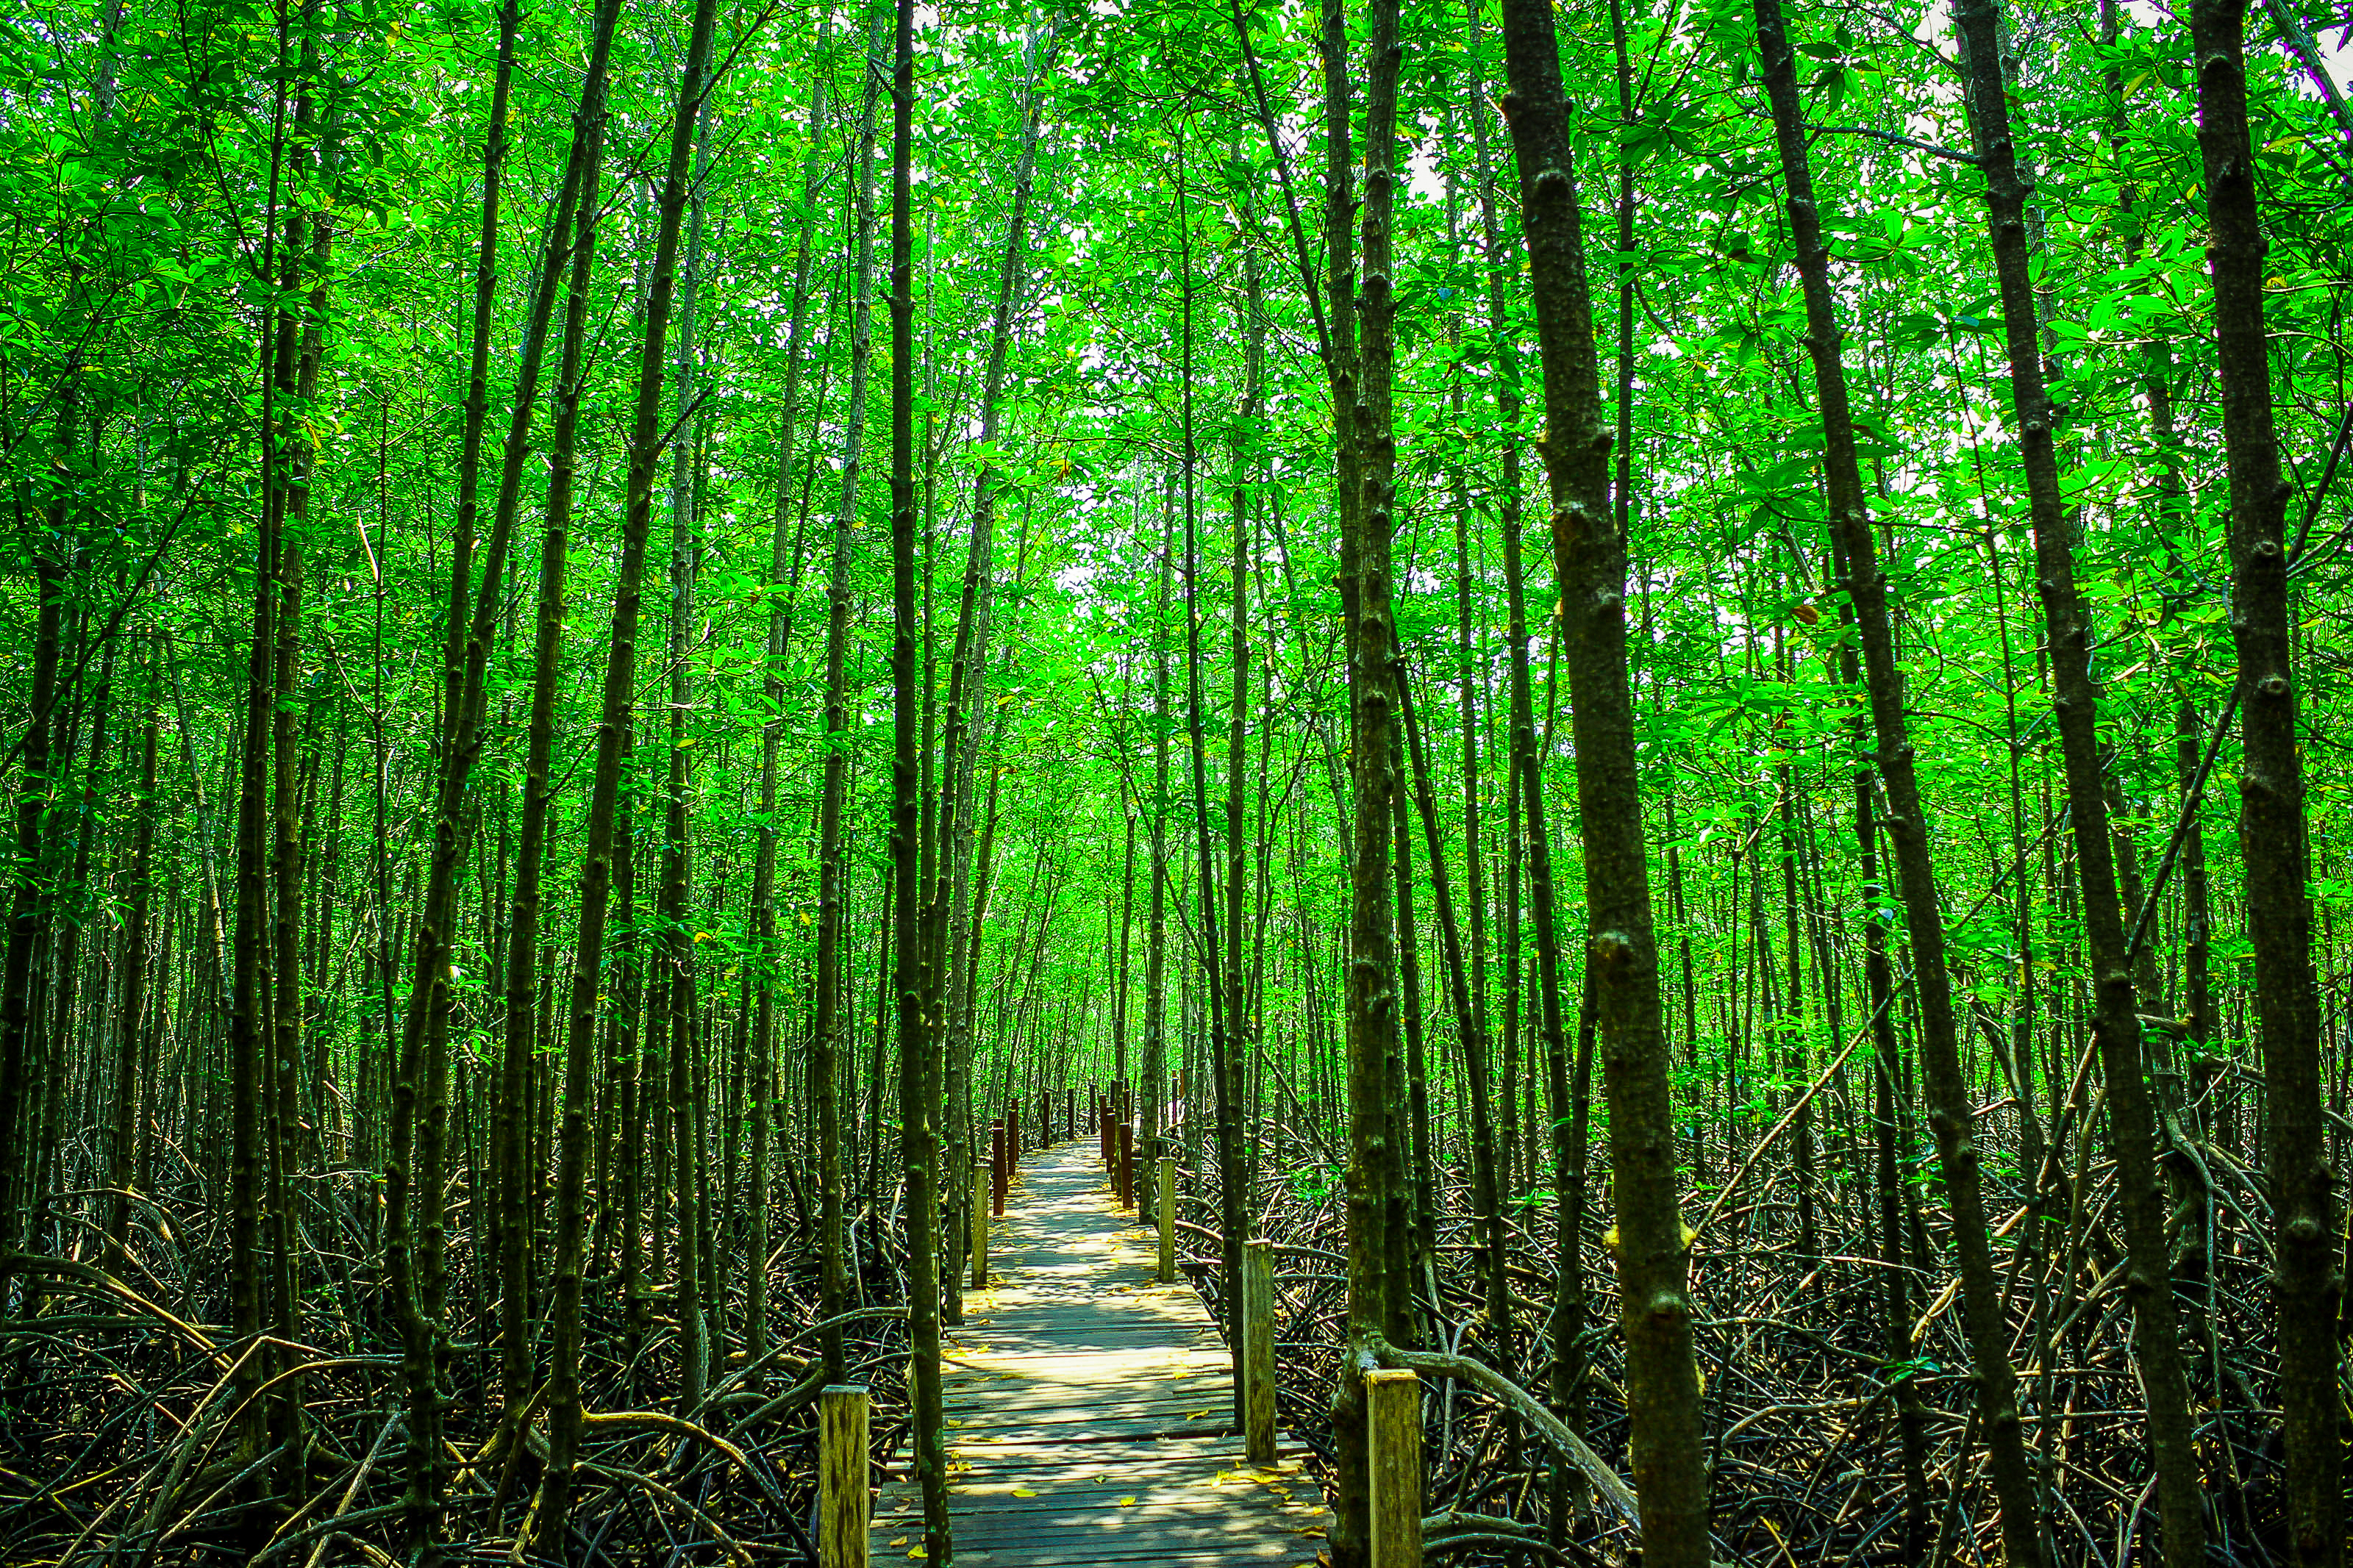
mangrove, plant, green, nature, tropical, forest, park, tree, landscape, travel, thailand, jungle, natural, water, outdoor, sea, leaf, environment, background, root, beach, branch, foliage, asia, river, wild, wood, wooden, flora, swamp, vegetation, ecosystem, nature reserve, woodland, old growth forest, grove, riparian forest, spruce fir forest, tropical and subtropical coniferous forests, northern hardwood forest concept, valdivian temperate rain forest, wetland, temperate broadleaf and mixed forest, temperate coniferous forest, biome, rainforest, deciduous, sunlight, trunk, watercourse, bamboo, grass, grass family, state park